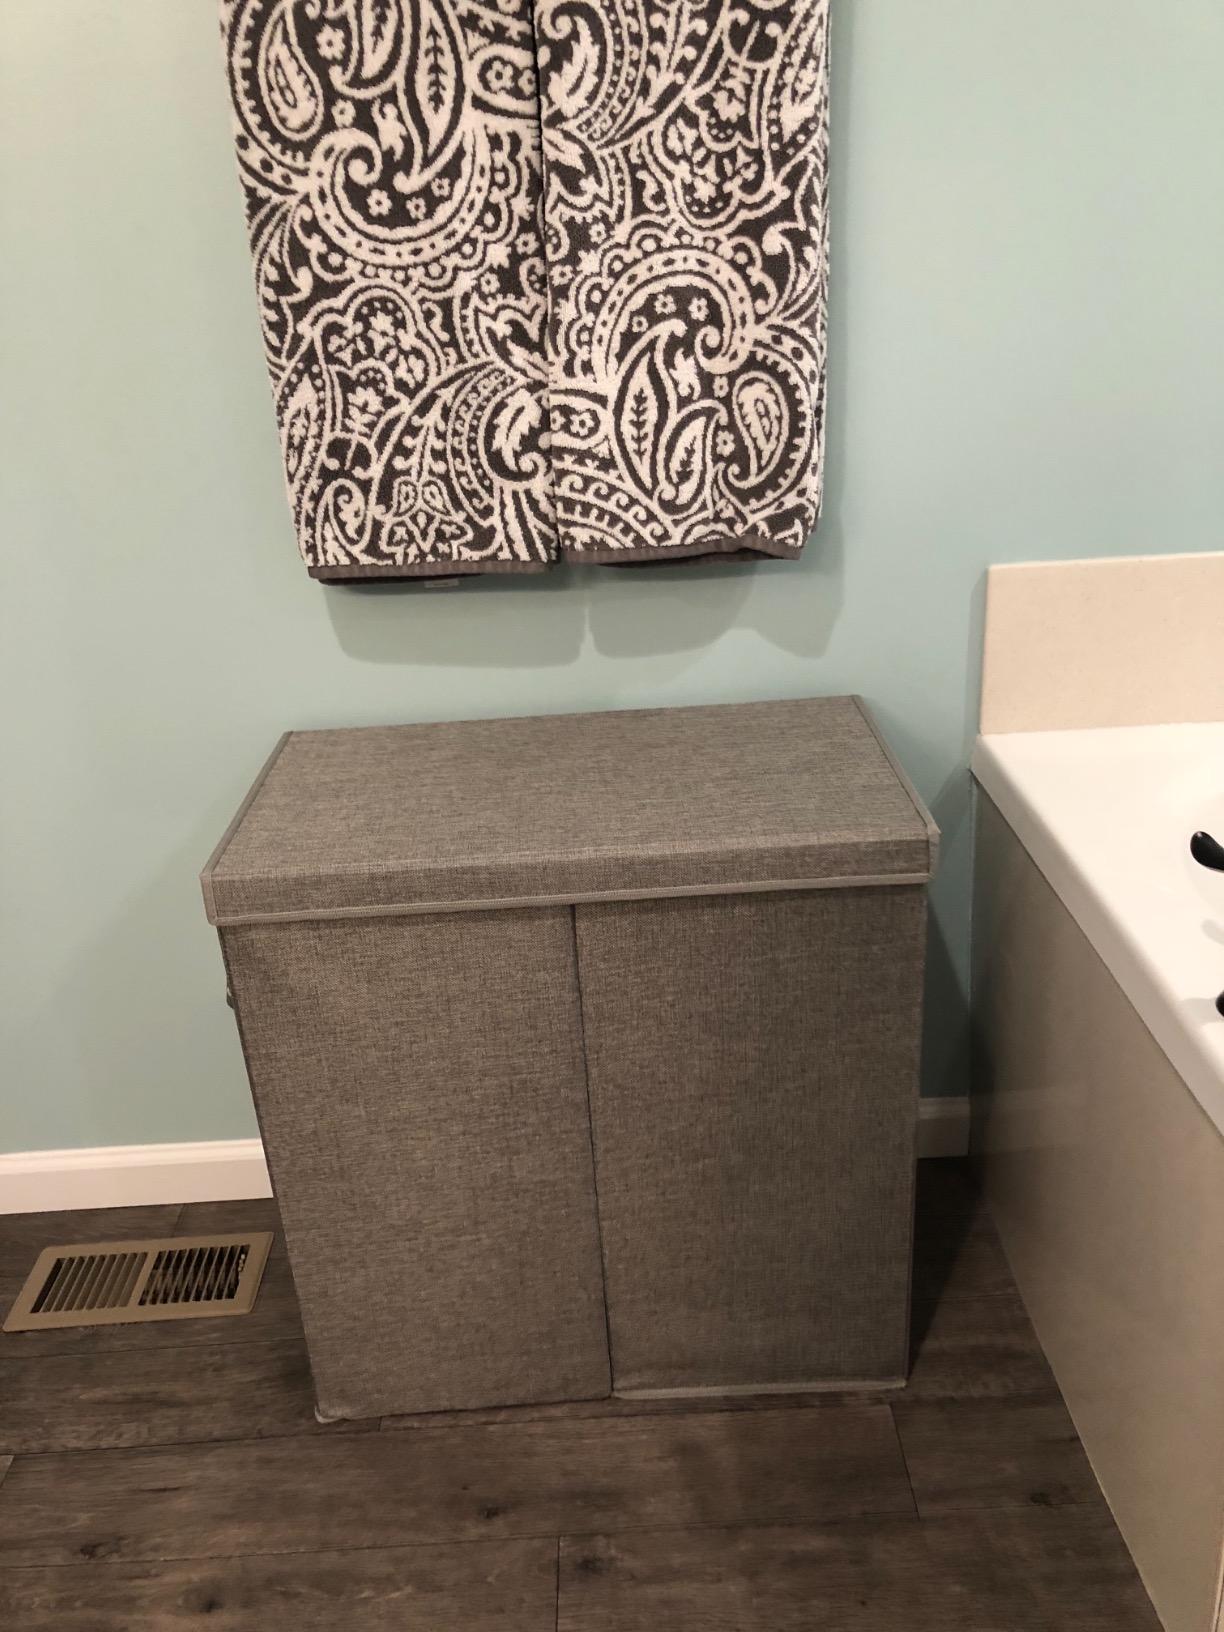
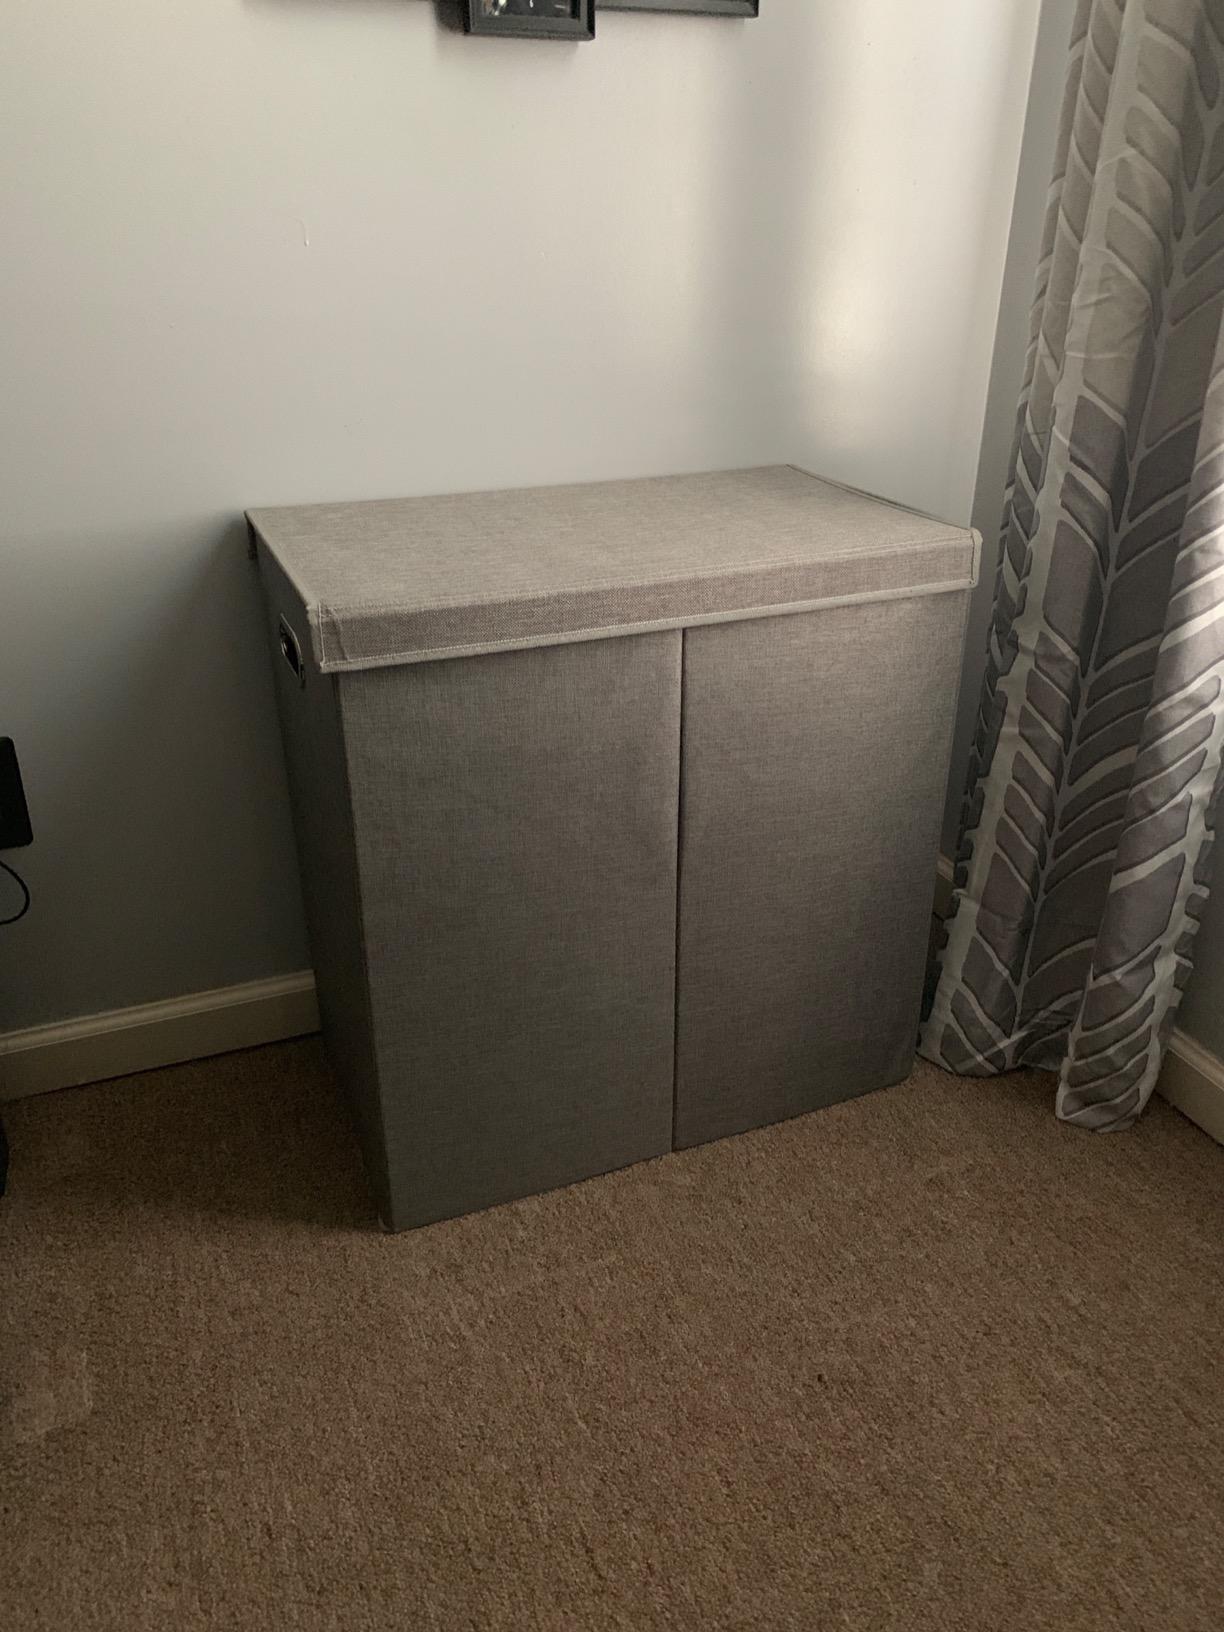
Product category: items_hamper
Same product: yes